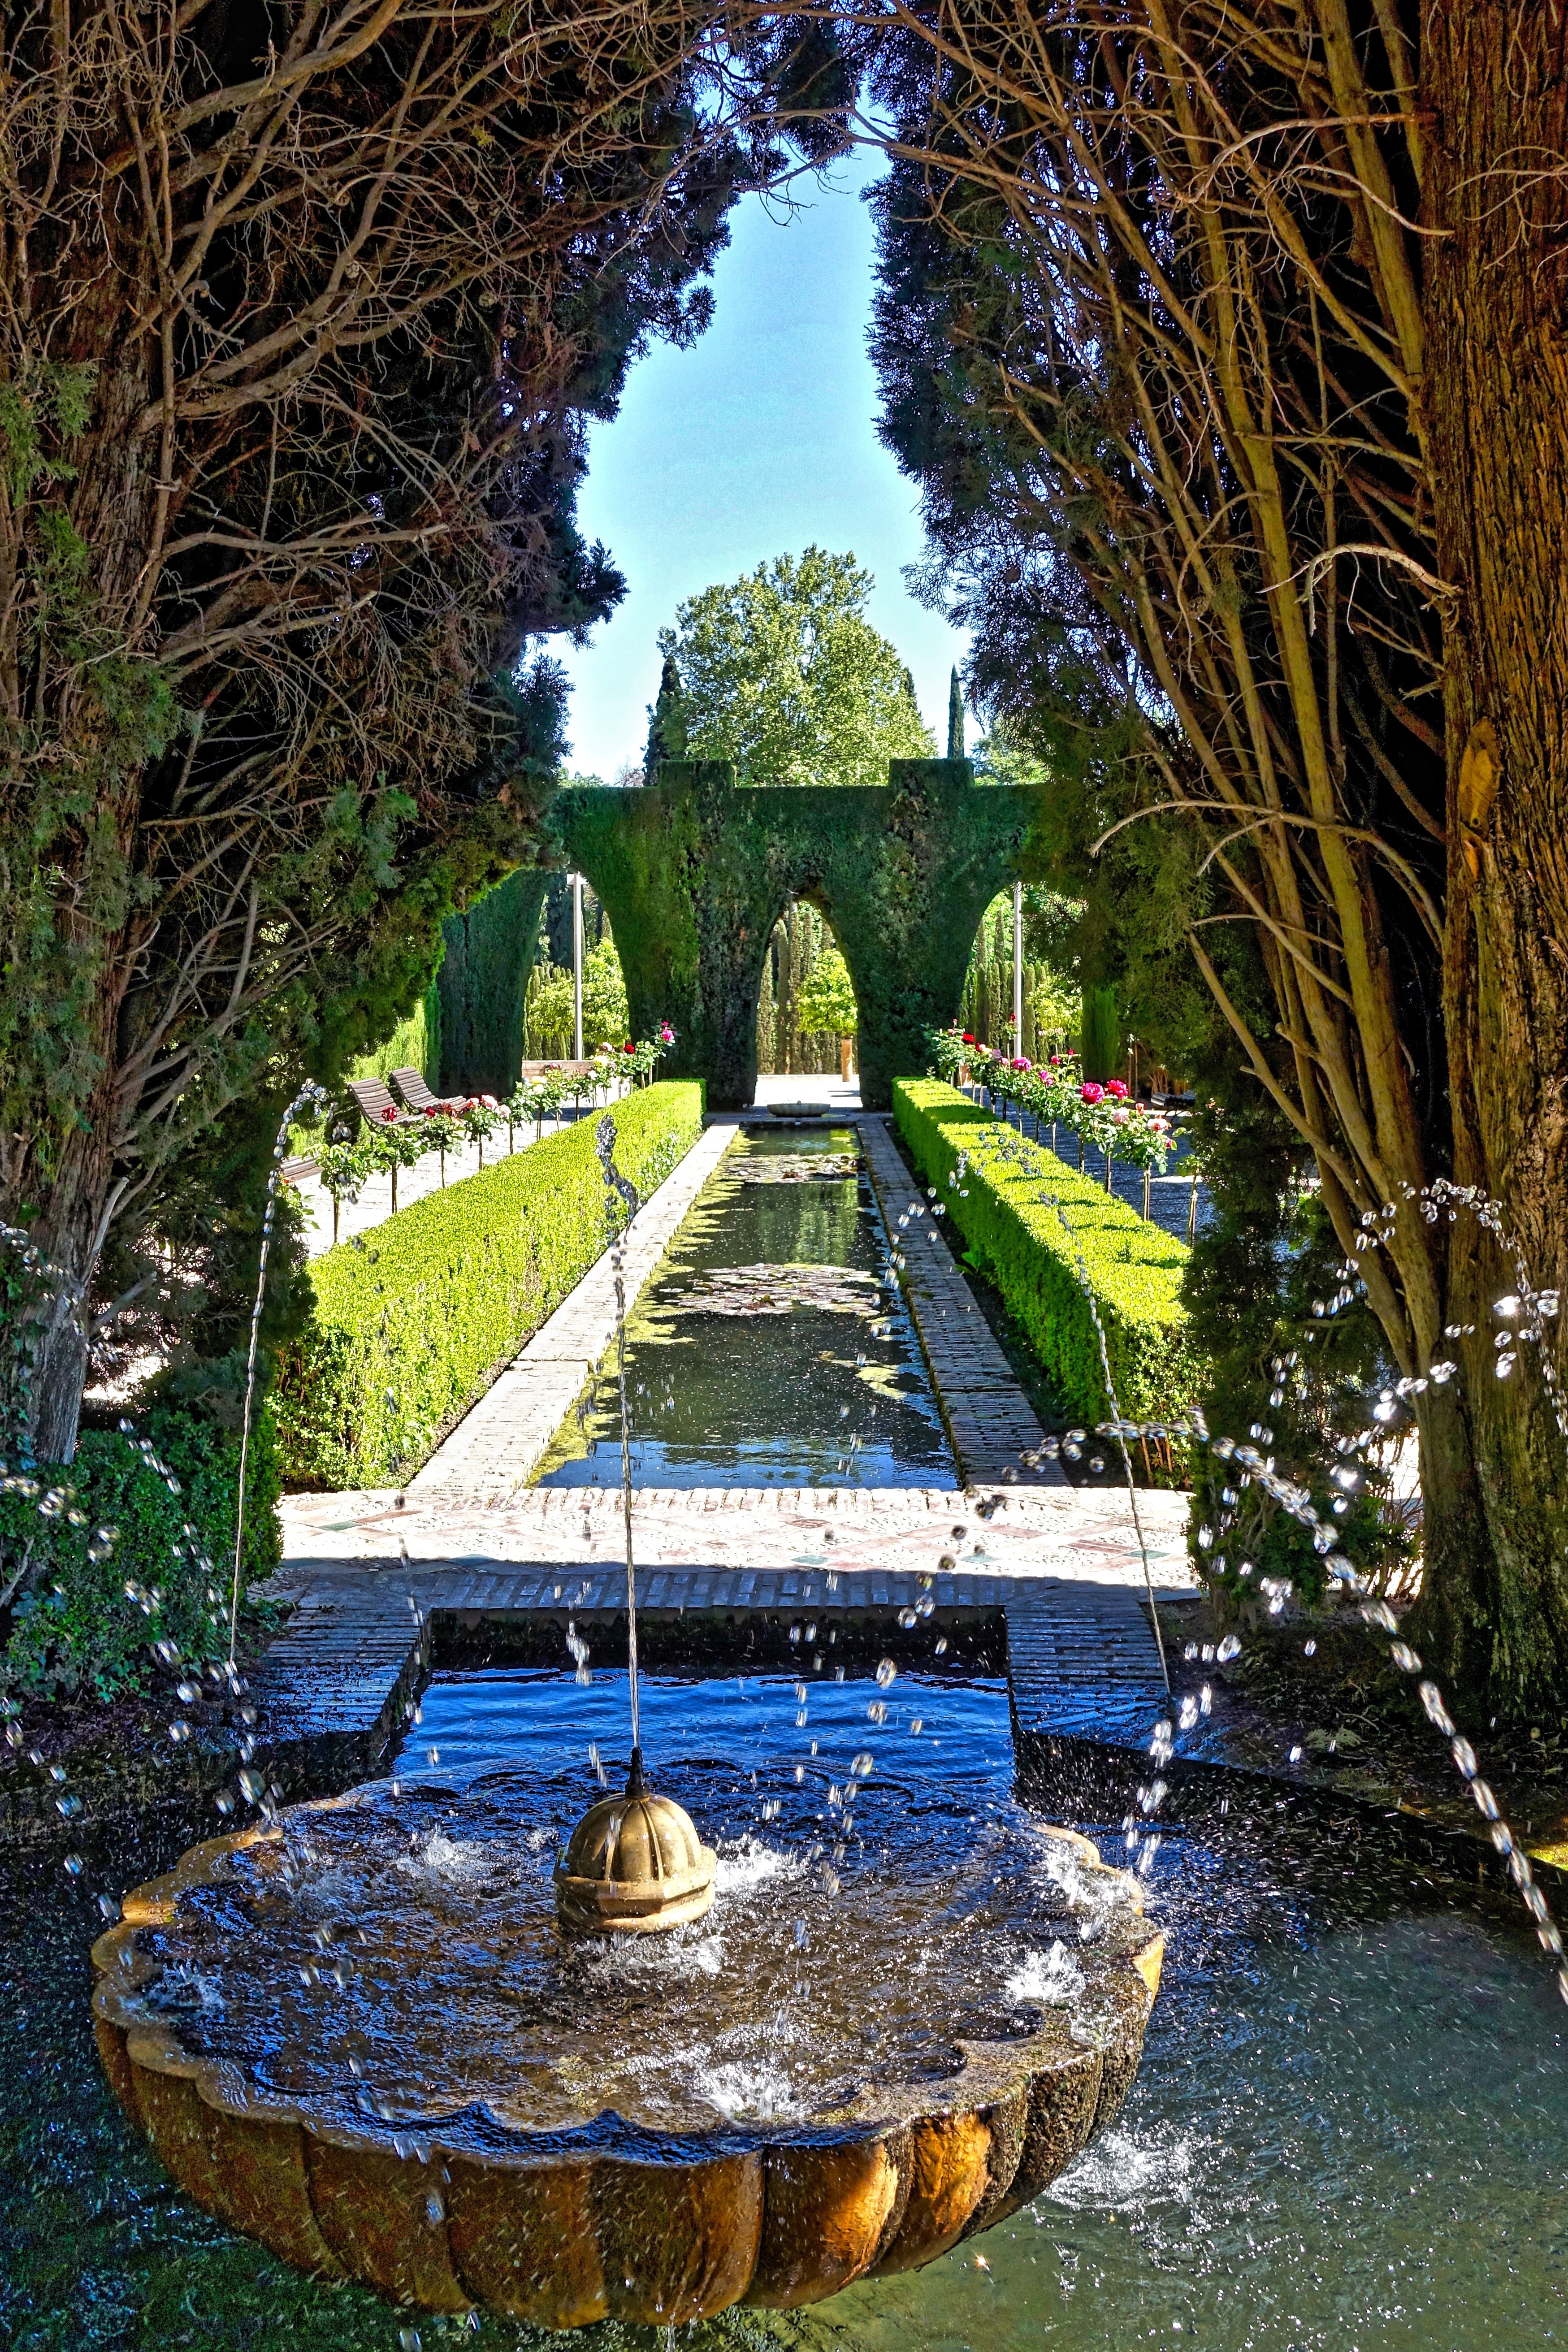
tree, water, nature, bridge, flower, perspective, river, canal, pond, reflection, autumn, garden, waterway, design, fountain, water feature, refreshing, alhambra